Uruguayan wine

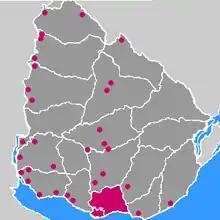
Former Wine Regions of Uruguay

Uruguay's wine regions correspond to its administrative regions. While the country's other forms of agriculture are grouped into cardinal-intercardinal-oriented zones, which are then further divided by departments, there has never been an official grouping of wine regions into the larger zones – based on publications released by the .